Enrico Luzi

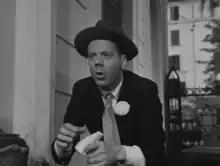
Luzi in "Auguri e figli maschi!" (1951)

Enrico Luzi (27 September 1919 – 18 October 2011) was an Italian actor. He appeared in more than sixty films from 1941 to 1980.